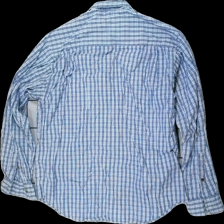
View: back
Type: Shirt
Category: Men
Brand: Kappahl
Colors: White, Blue
Material: 100% cotton
Pattern: Checkered print
Cut: Regular
Size: M
Season: All
Holes: Major
Damage: hål krage
Damage location: top center
Damage 2: hål
Damage 2 location: middle center
Damage 3: hål
Damage 3 location: bottom center
Price range: <50
Recommended usage: Remake
Description: rutig skjorta med flera hål